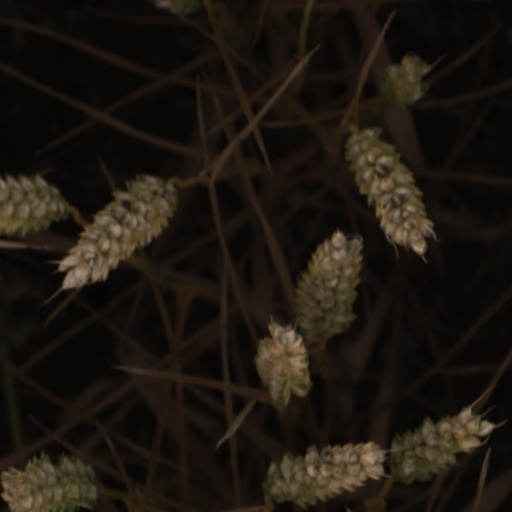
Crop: wheat